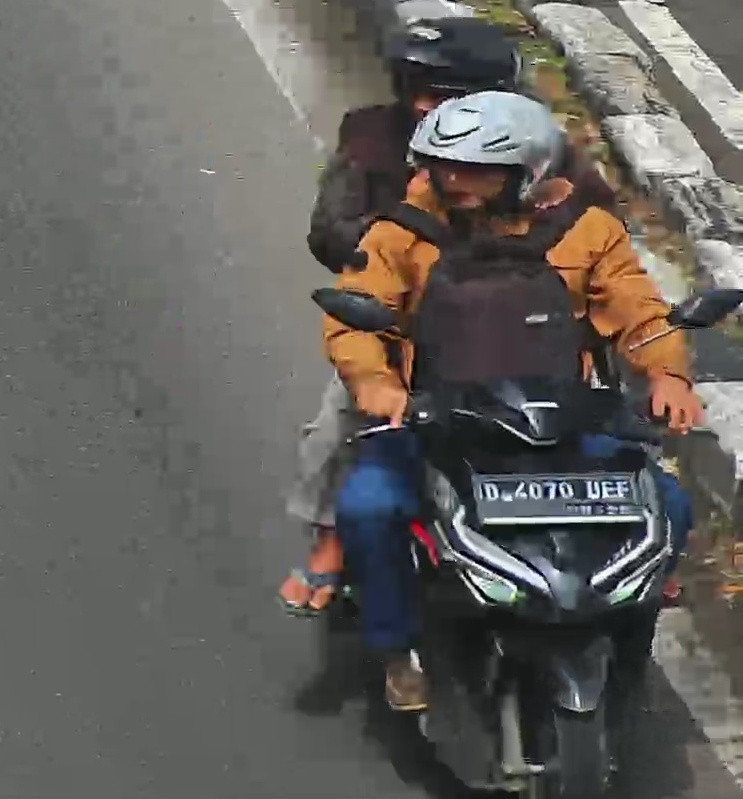
person-with-helmet: 2
person-without-helmet: 0